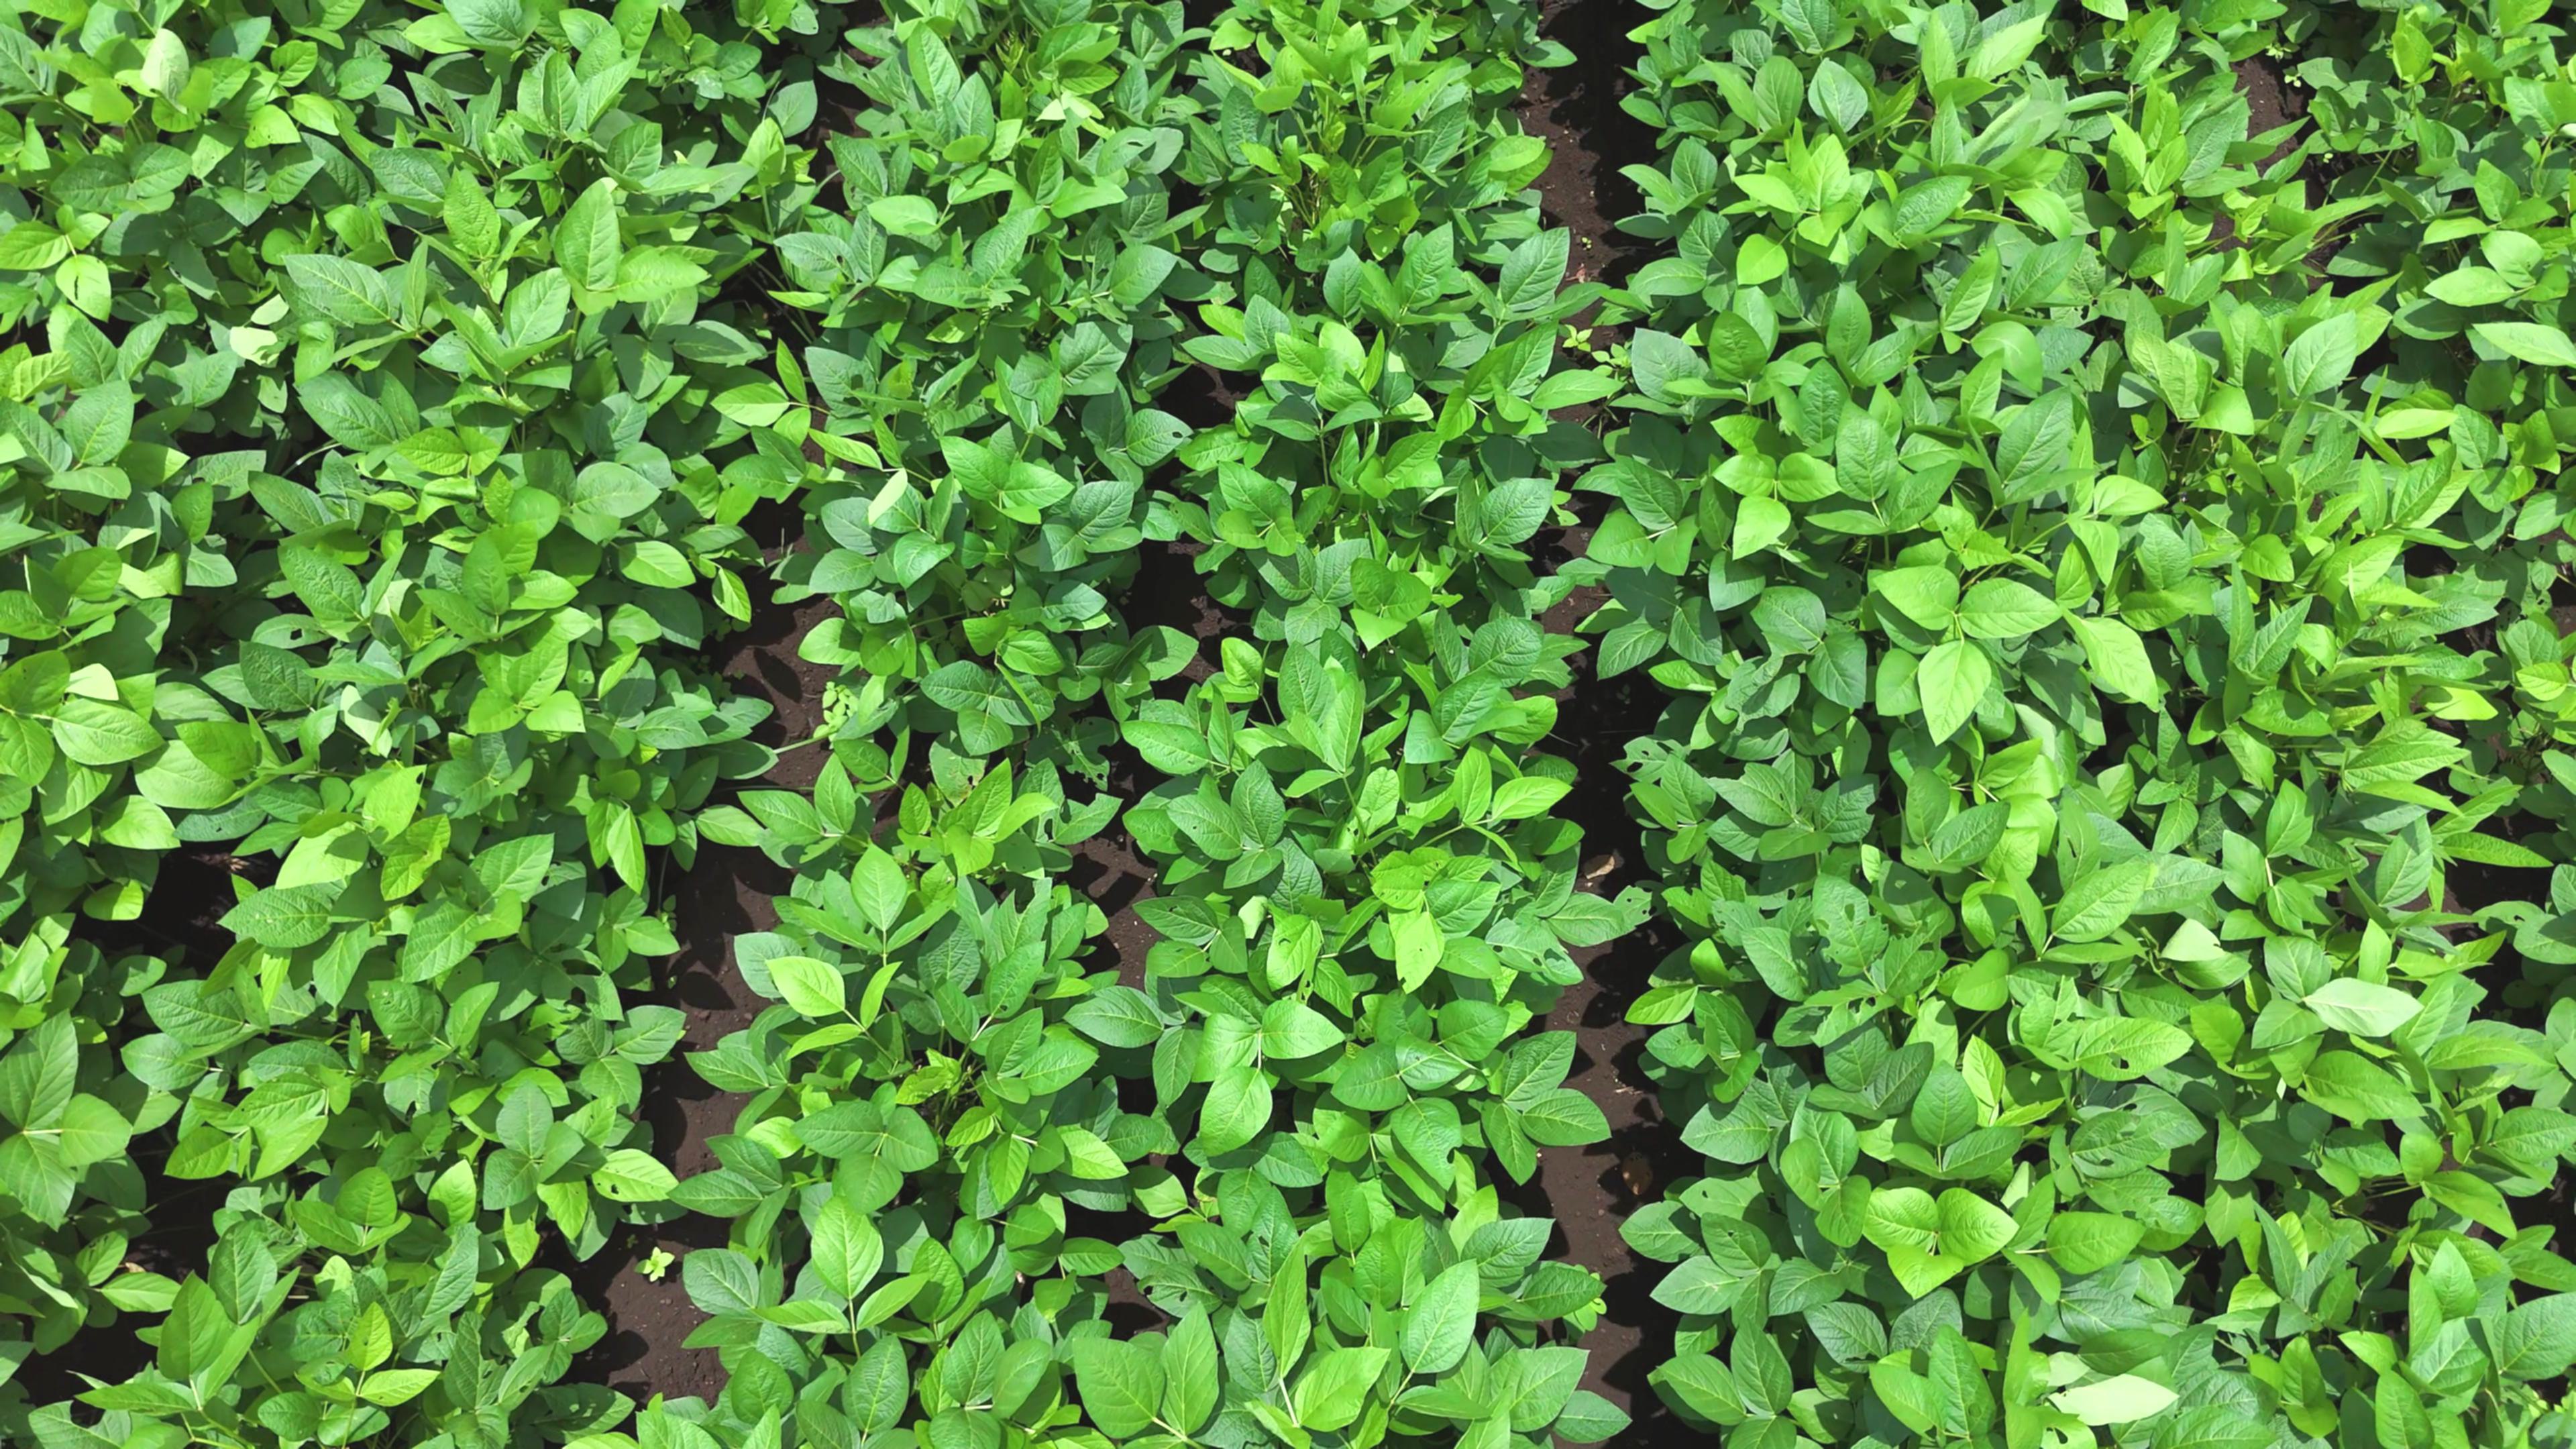
Label: Healthy